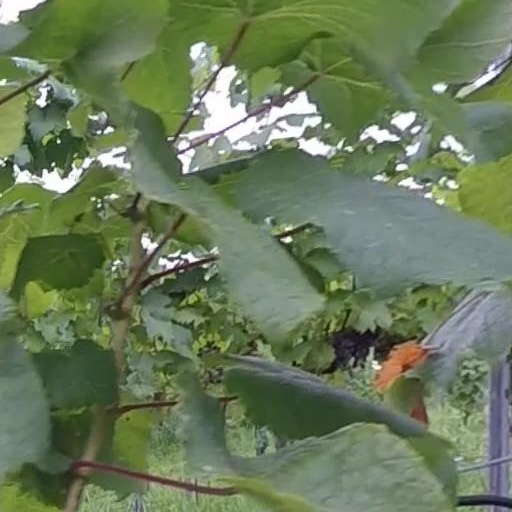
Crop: grape